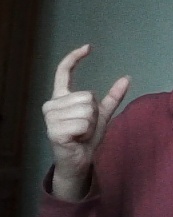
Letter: nun